Paraíso Municipality

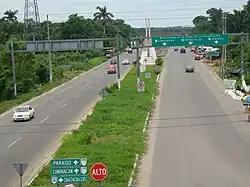
Villahermosa-Comalcalco-Paraíso state highway.

The municipality has a number of local publications including newspapers El Casabel, Horizontes Nacionales, Opinión and one magazine called La Edición. Mass media comes from state, national and satellite outlets.